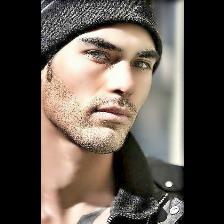
Label: Human